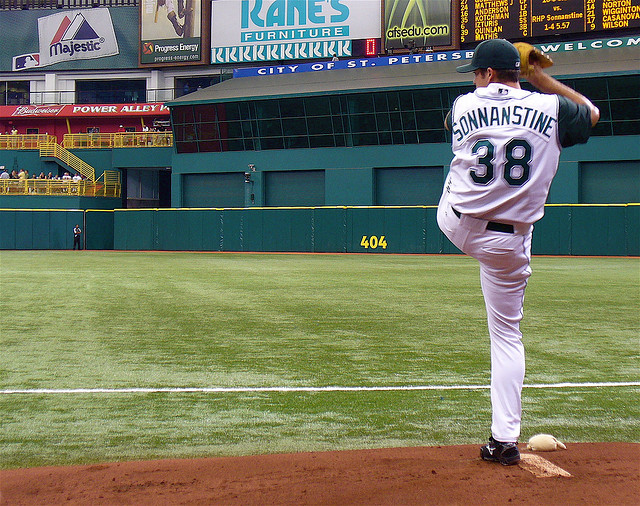
user: Given an image and a question. Answer the question in a short answer. Question: What is this pitchers last name? Short Answer:
assistant: sonnanstine